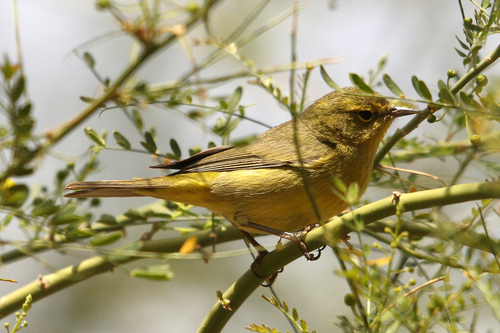
the bird is gold and the beak is pointy and sharp.
this small bird has a dark head and wings, with yellow breast, belly, and undertail converts.
the bird has orange patches on its tail, a tan belly, and brown wings.
this is a yellow breasted, small bird with a round head and short pointed beak.
small yellow and brown bird with long brown tarsus and medium beak
this colorful small bird has a yellow belly and small bill.
this is a yellow bird with a brown wing and a small and pointed beak.
this particular bird has a belly that is yellow and brown
this bird has wings that are brown and has a yellow bellythe bird is a yellowish-brown with a long flat beak and bright yellow rectrices.
Species: Orange Crowned Warbler